Siva Vaidhyanathan

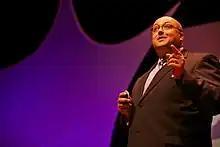
Vaidhyanathan speaking at the 2011 Personal Democracy Forum

Vaidhyanathan is a fellow of the New York Institute for the Humanities and the Institute for the Future of the Book. Vaidhyanathan serves on the board of the Digital Public Library of America.